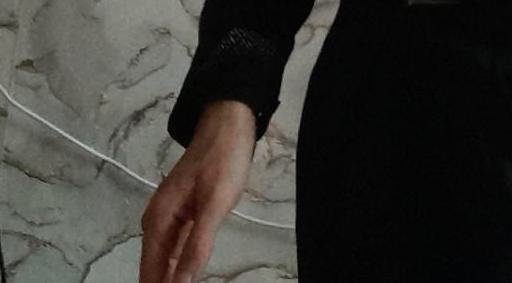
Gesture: no_gesture